Answer in natural language. Which point is closer to the camera taking this photo, point A  or point B? Choose between the following options: B or A
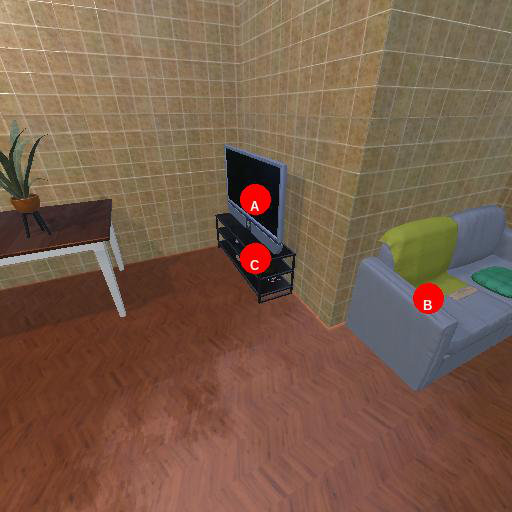
<answer>B</answer>